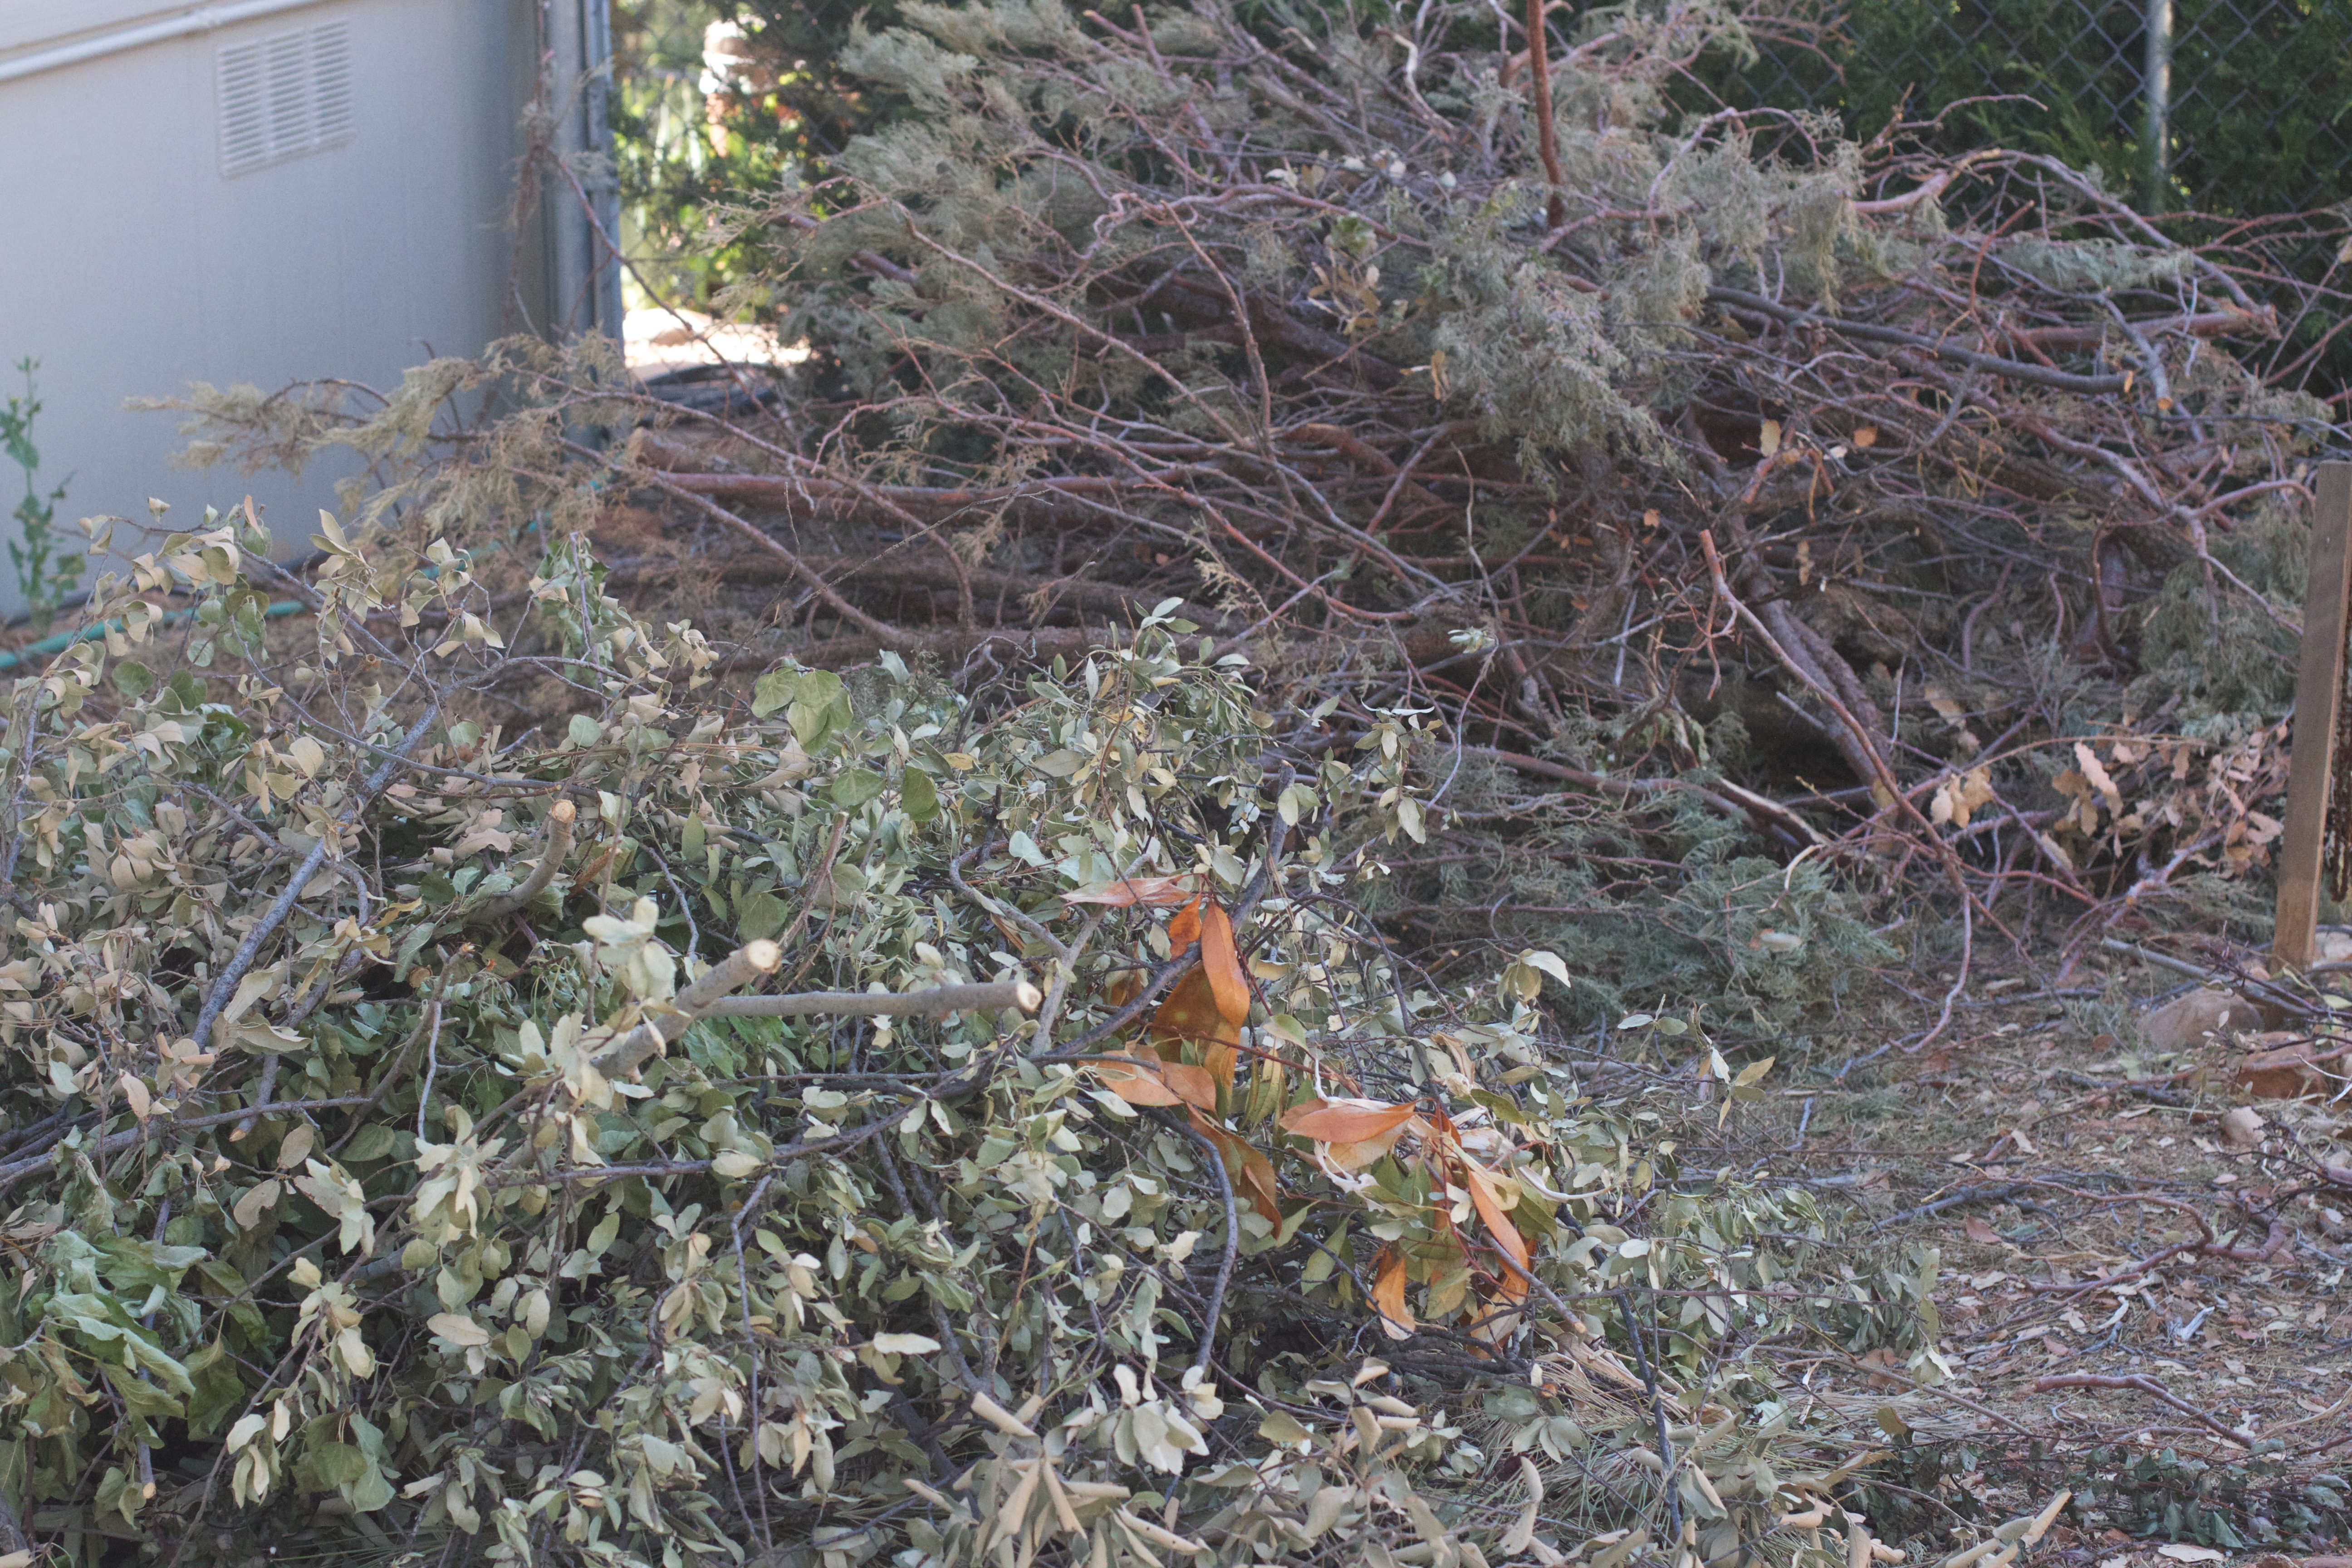
plant, flower, soil, garden, shrub, yard